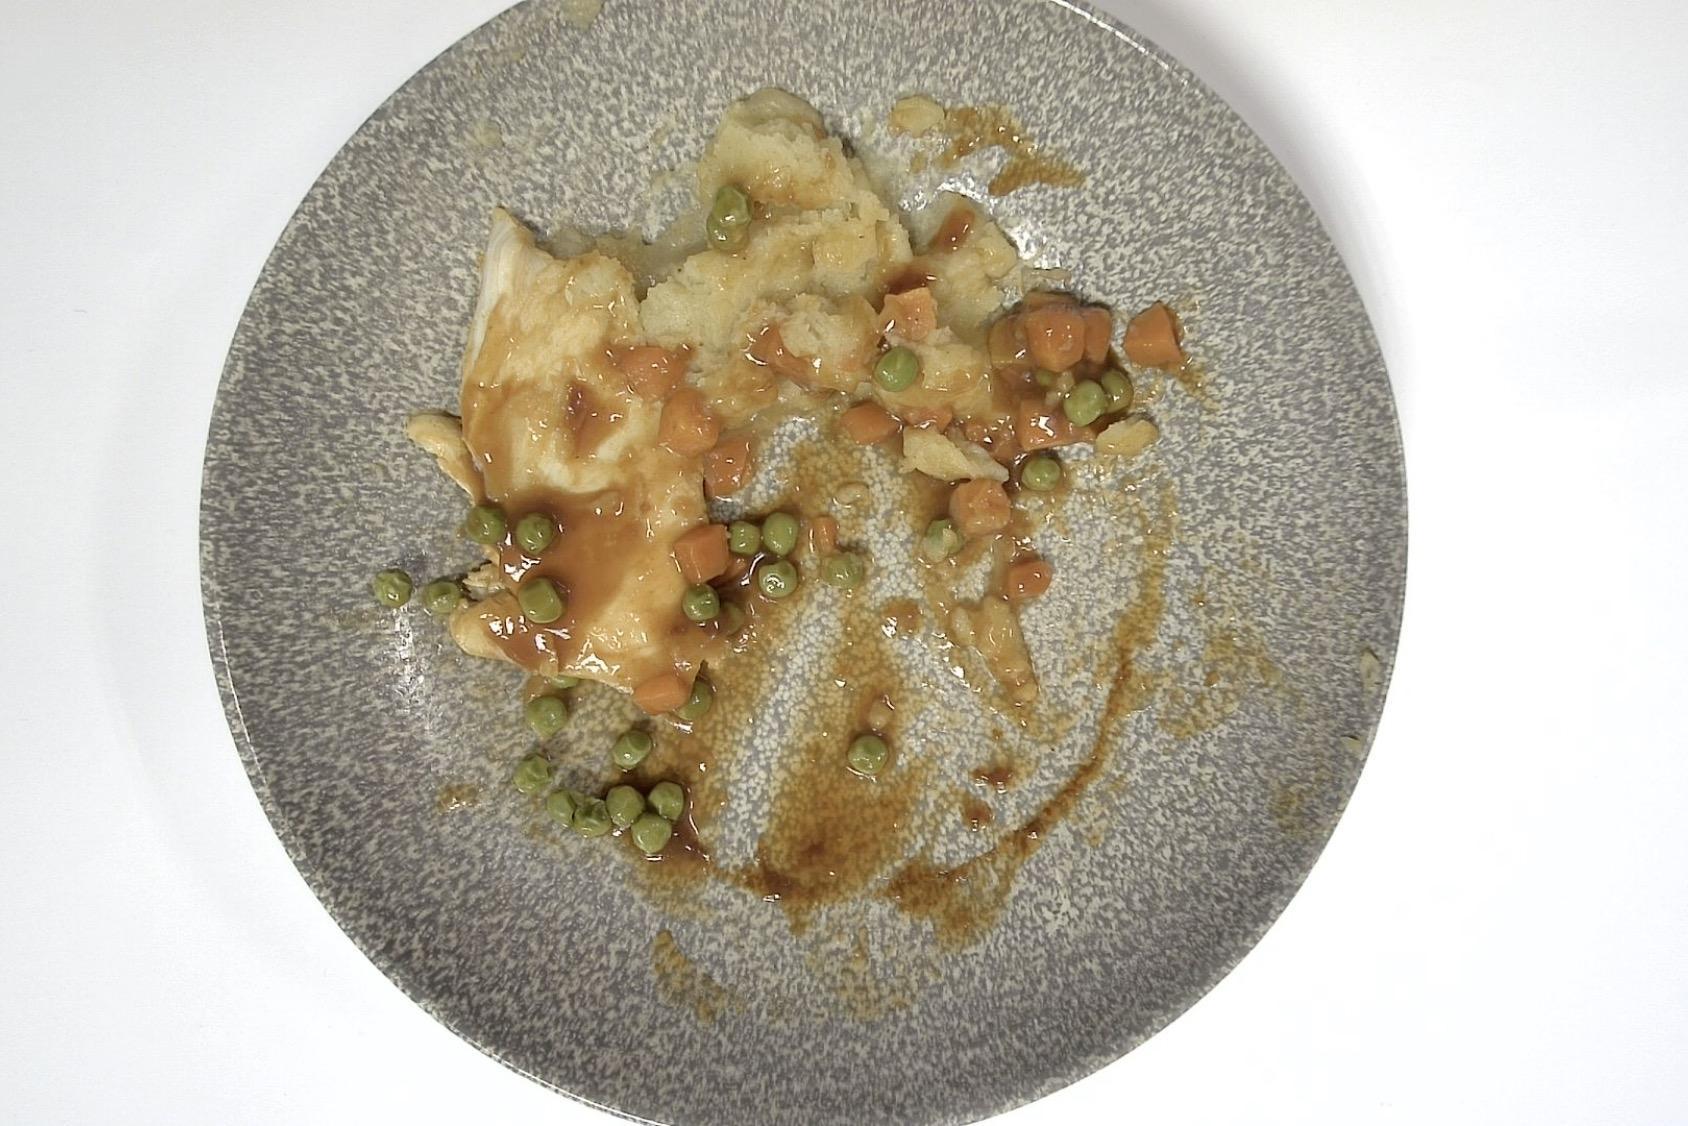
Gericht: Hähnchenbrustfilet mit Erbsen und Möhren, Kartoffelpüree und Bratenjus
Portionsgröße: Normale Portion
Zutaten: Kartoffelpüree , Erbsen, Möhre, Bratenjus, Hähnchen
Gewicht vorher: 341 g
Kalorien vorher: 315,250 kcal
Gewicht nachher: 197 g
Kalorien nachher: 182,124 kcal